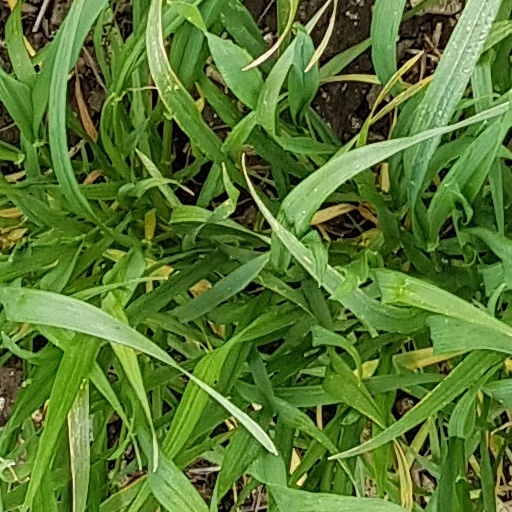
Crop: wheat